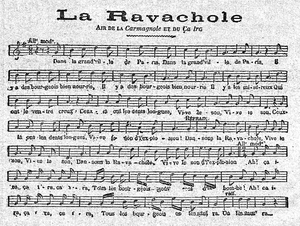
François Claudius Koënigstein dit Ravachol, le « Rocambole de l'anarchisme », est un ouvrier et militant anarchiste français, né le 14 octobre 1859 à Saint-Chamond. S'étant rendu coupable de plusieurs délits, assassinats et attentats, il est guillotiné le 11 juillet 1892 à Montbrison.
novembre : L'American Gramophone Company d'Émile Berliner publie la première liste de disques de 7 pouces disponibles à la vente.
La Ravachole est un chant anarchiste attribué à Sébastien Faure qui l’aurait écrit en 1893. La chanson a été publiée pour la première fois dans l'Almanach du Père Peinard en 1894. Son nom fait référence à l’anarchiste François Ravachol qui avait réalisé des attentats à la bombe aux domiciles de magistrats responsables de la condamnation d'anarchistes.